Australia at the Winter Olympics

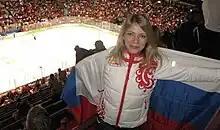
A woman with shoulder-length blonde hair is wearing a white jacket with a red pattern. She is hold a Russian flag behind her back with white, blue and red horizontal stripes. Below her is a horizontal ice rink and a large group of seats is surrounding it from all sides, some with spectators occupying them.

Bradbury won Australia's first winter gold medal in Salt Lake City in 2002, when he was the "last man standing" in the 1,000 m event. Five men and Emily Rosemond competed in short track in 2006. Rosemond placed 12th in the 1,000 m, but none of the others managed to pass the first round. From 1994 to 2006, Bradbury (three times in 2002) and Rosemond have been the only two Australians to finish in the top half of the field, and the men's relay team has missed the final on every occasion. In 2010, the sole male racer Lachlan Hay was eliminated in the first round, while the sole female, Tatiana Borodulina made the semifinals in two events, placing 7th and 11th.